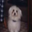
Label: dog